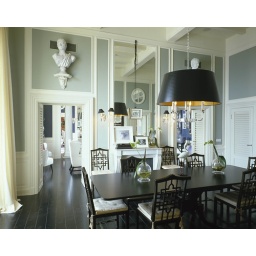
JK Capri Hotel in Italy, wall colour - love, large mirror - love.